Cupertino High School

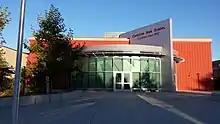
Cupertino High School Gym west entrance

The Cupertino High School quad centers most student activities including clubs day, spirit week, and fairs. Club day is an event where Cupertino High School clubs presents their club and fundraises. Spirit weeks are weeks where students dress up in different styles, often pertaining to a theme, and participate in school events.